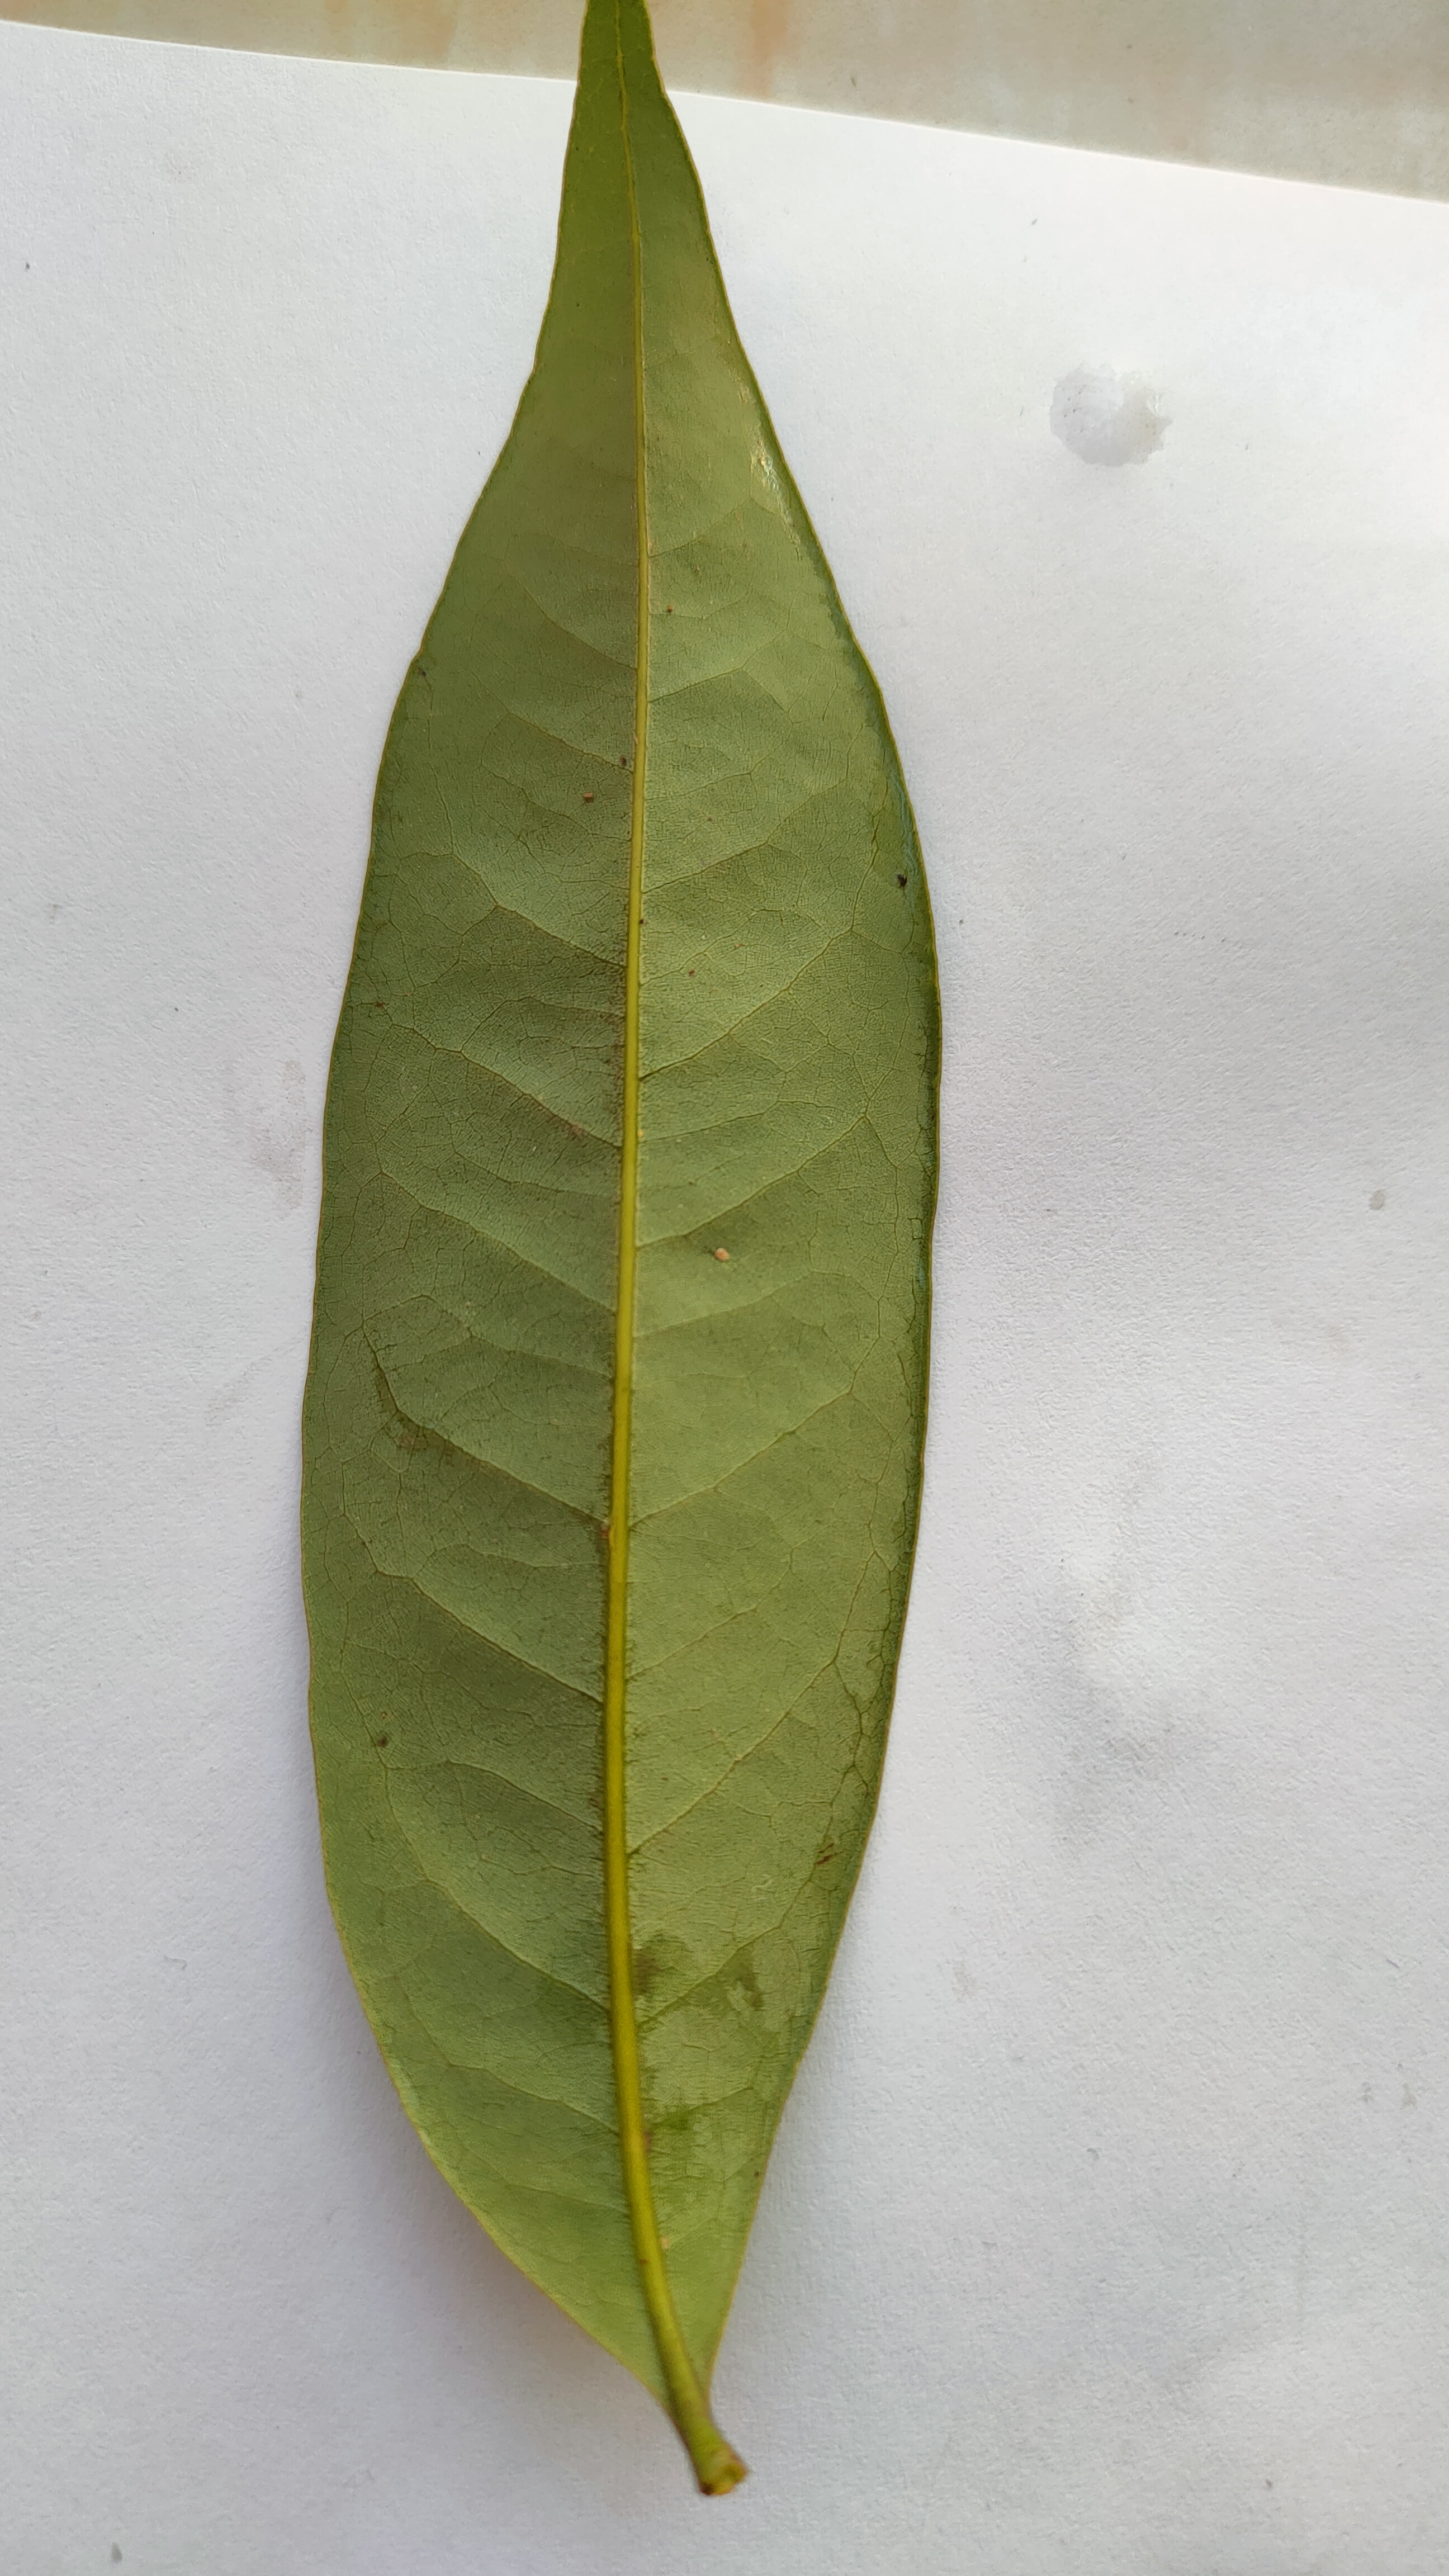
Leaf variety: Lychee